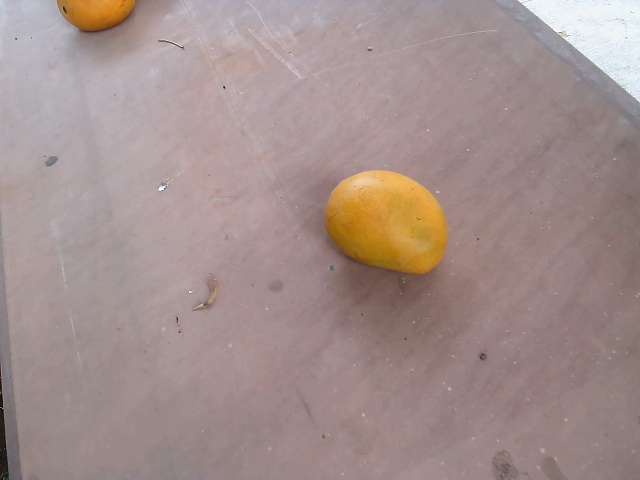
Label: Ripe_Mango